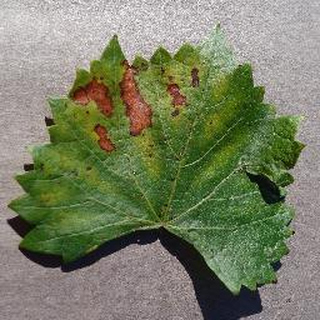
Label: grape_esca_black_measles